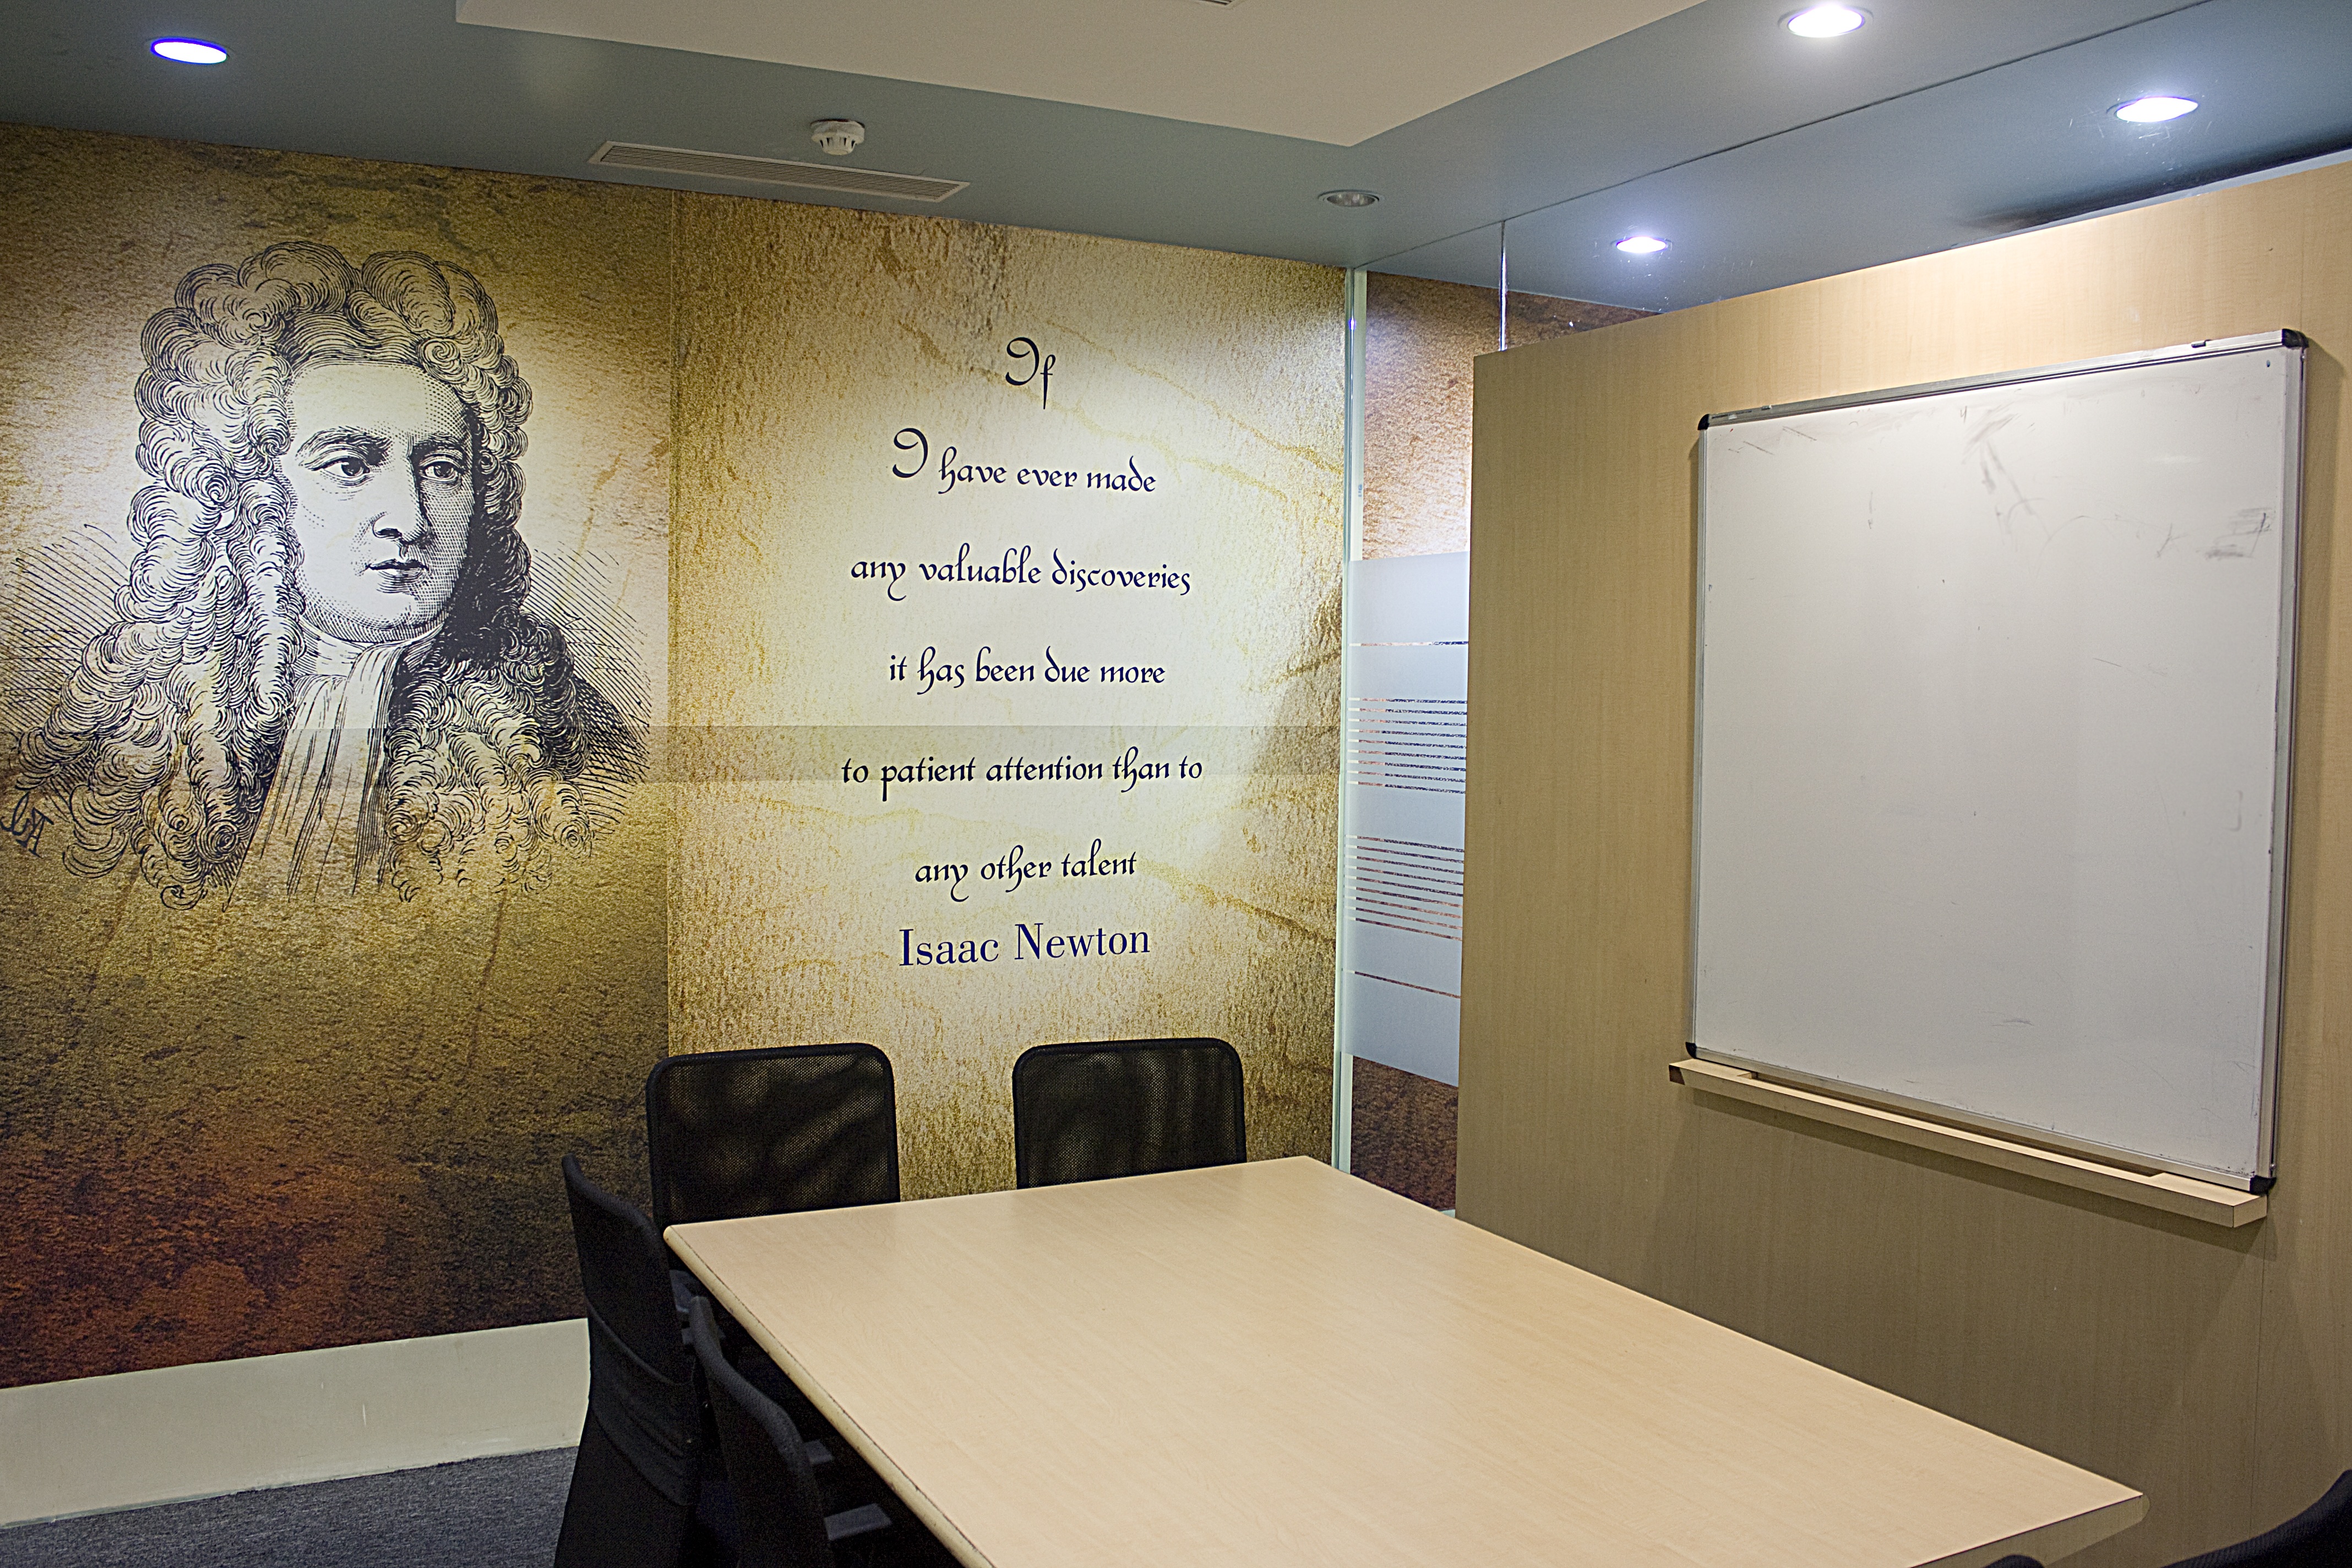
desk, work, table, board, white, seat, interior, wall, meeting, corporate, office, indoor, empty, professional, business, furniture, room, modern, boardroom, interior design, brand, inside, design, commercial, conference, presentation, corporation, executive, nobody, window covering